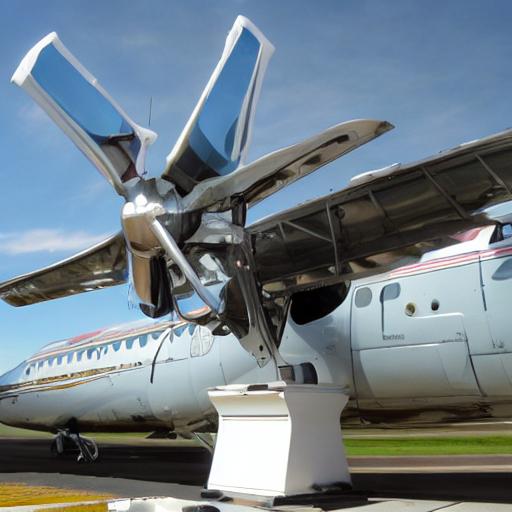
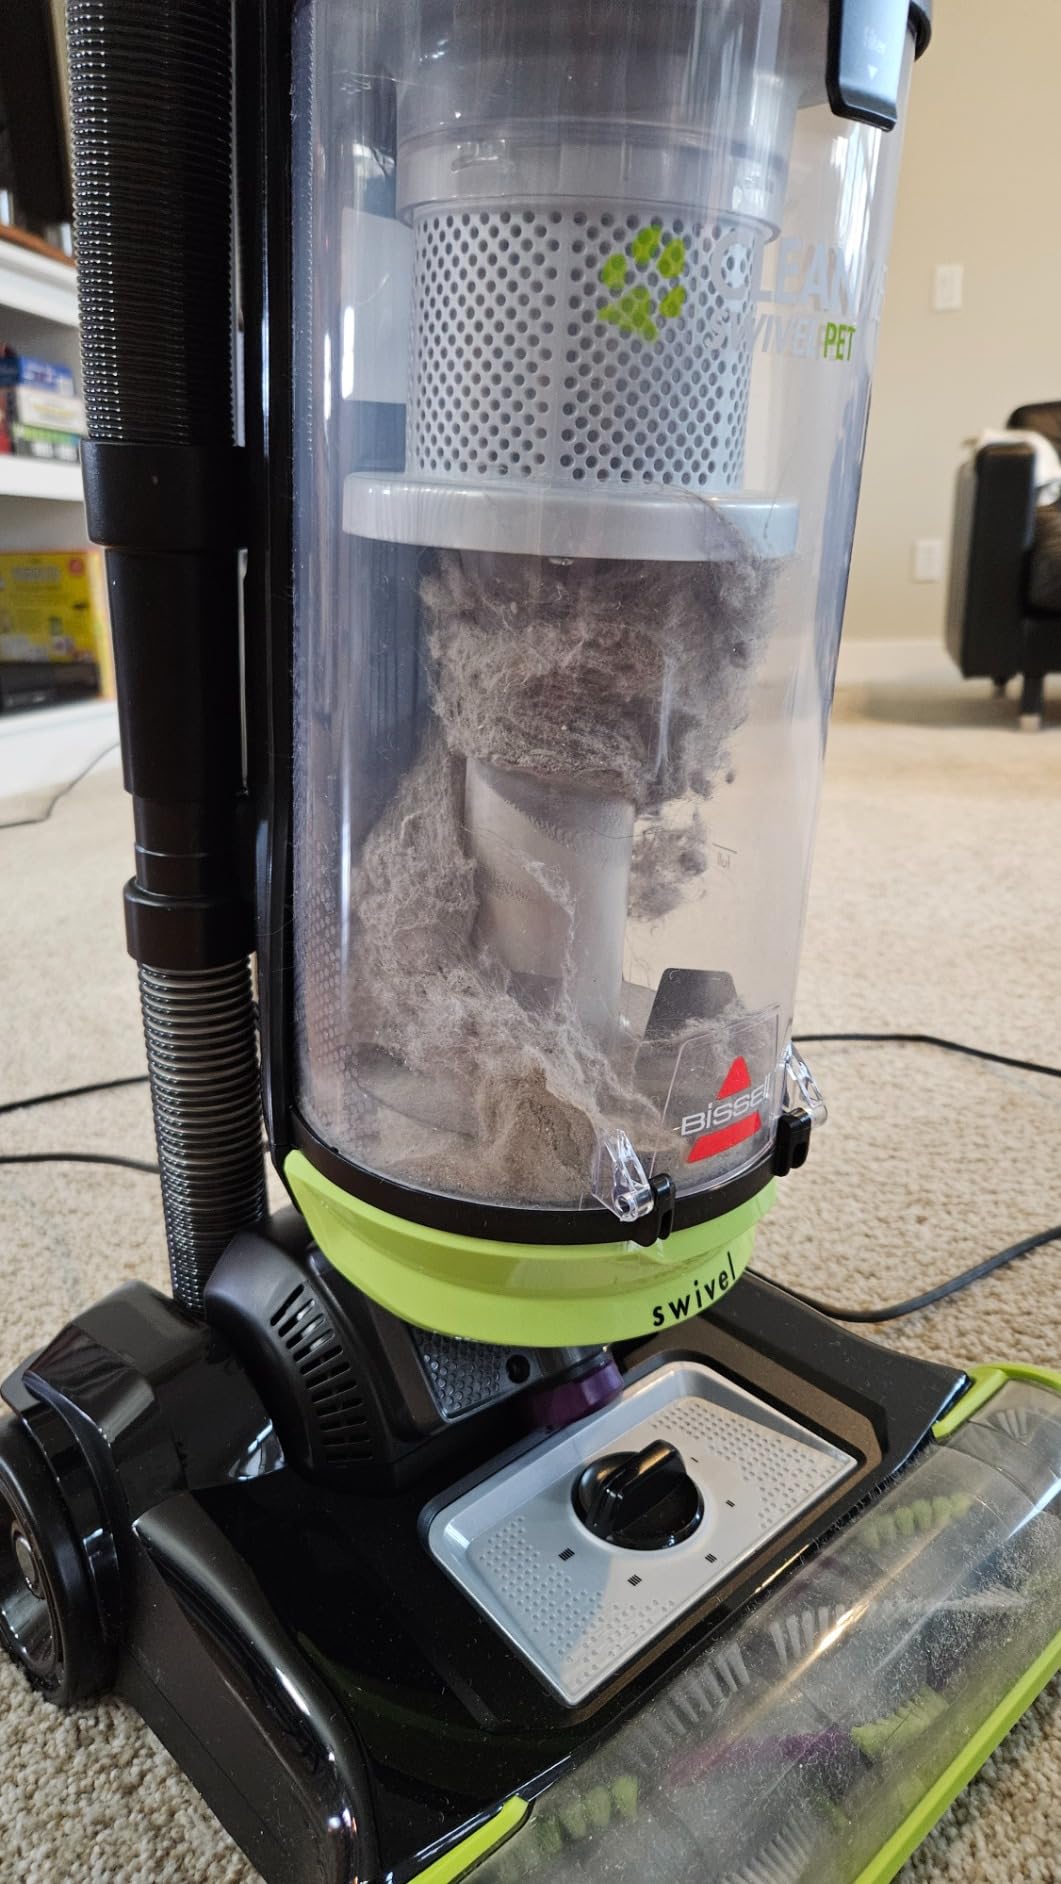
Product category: items_vacuum
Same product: no